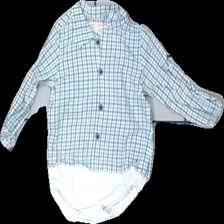
View: front
Type: Top
Category: Children
Brand: Zara
Colors: Turquoise, White, Brown
Material: 100% cotton
Pattern: Checkered print
Cut: Regular
Size: 68
Season: All
Smell: Minor
Price range: 50-100
Recommended usage: Reuse
Comment: detergent smell